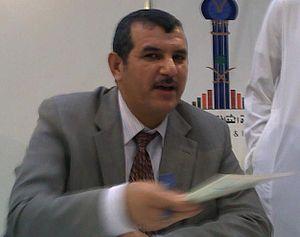
Hechmi Hamdi, de son nom complet Mohamed Hechmi Hamdi, né le 28 mars 1964 à Sidi Bouzid, est un homme d'affaires et homme politique tuniso-britannique installé à Londres.